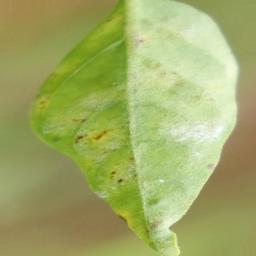
Label: powdery mildew